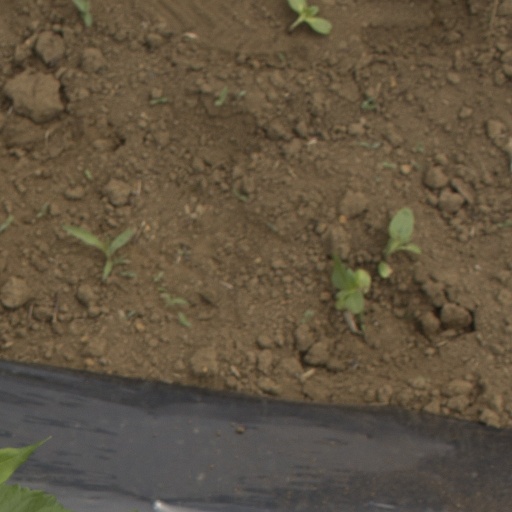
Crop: Jerusalem artichoke